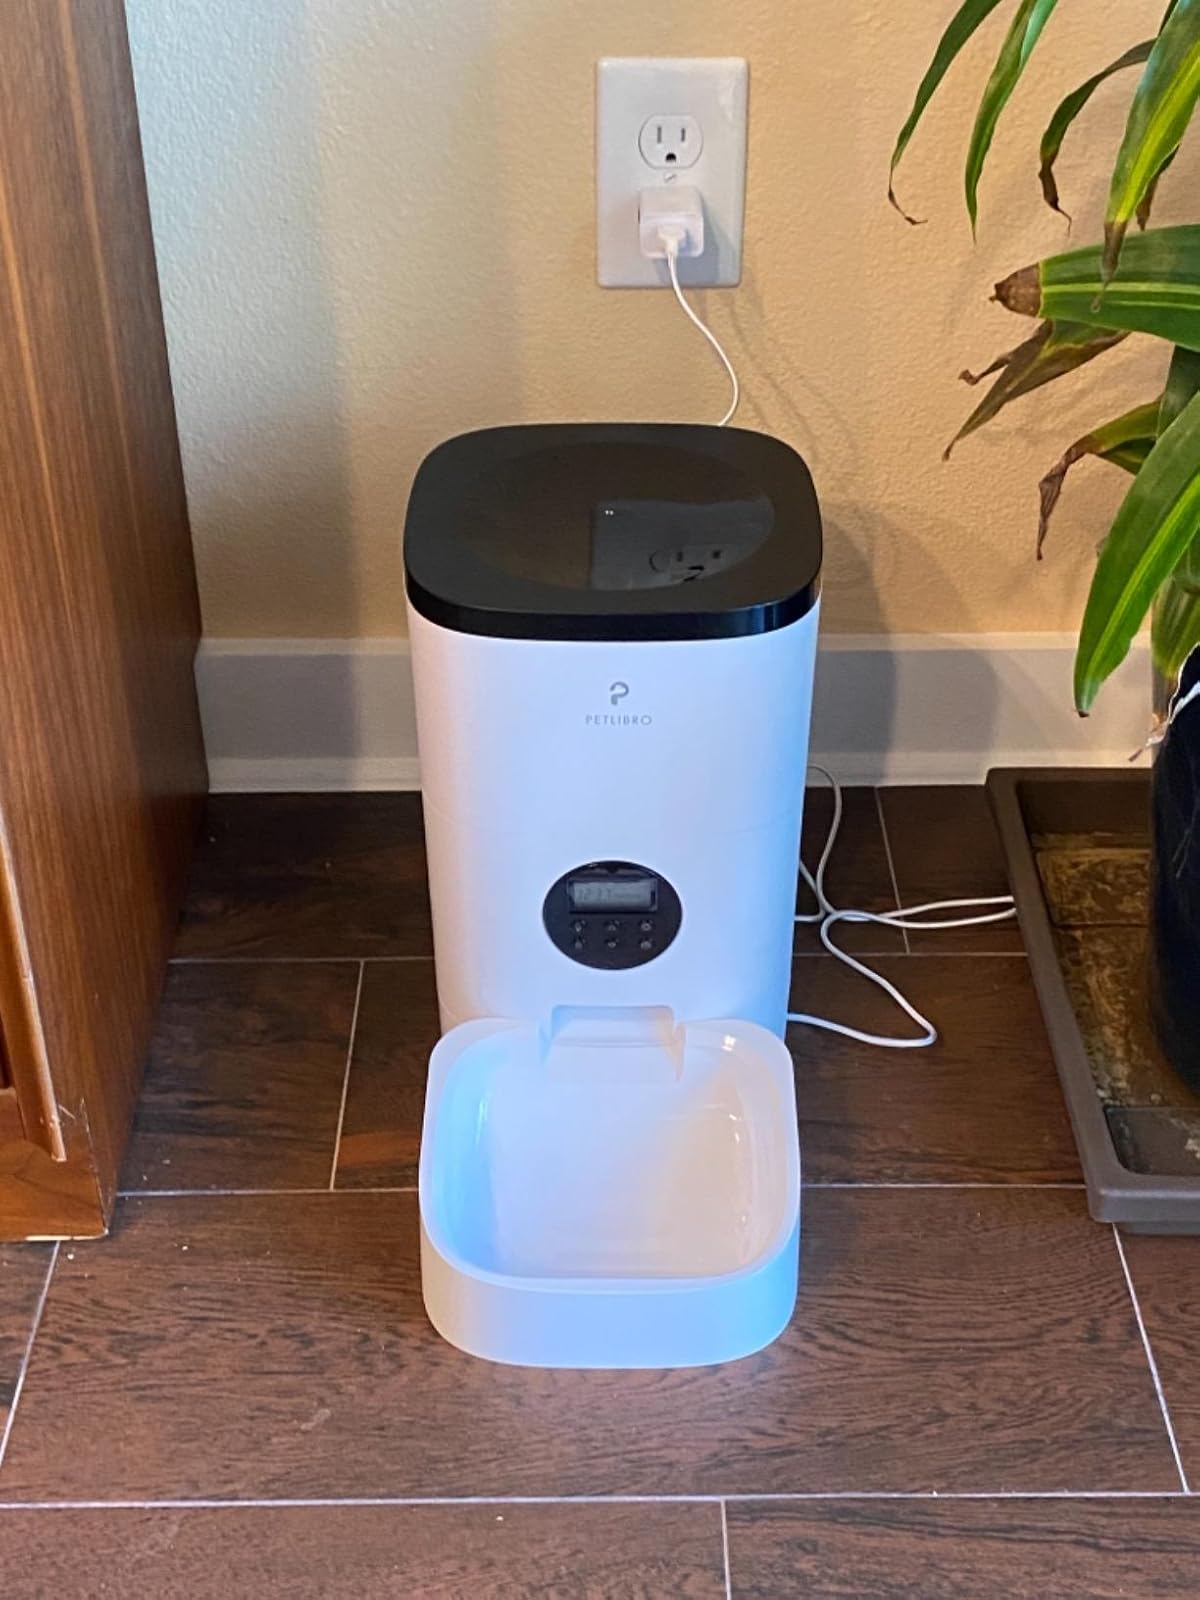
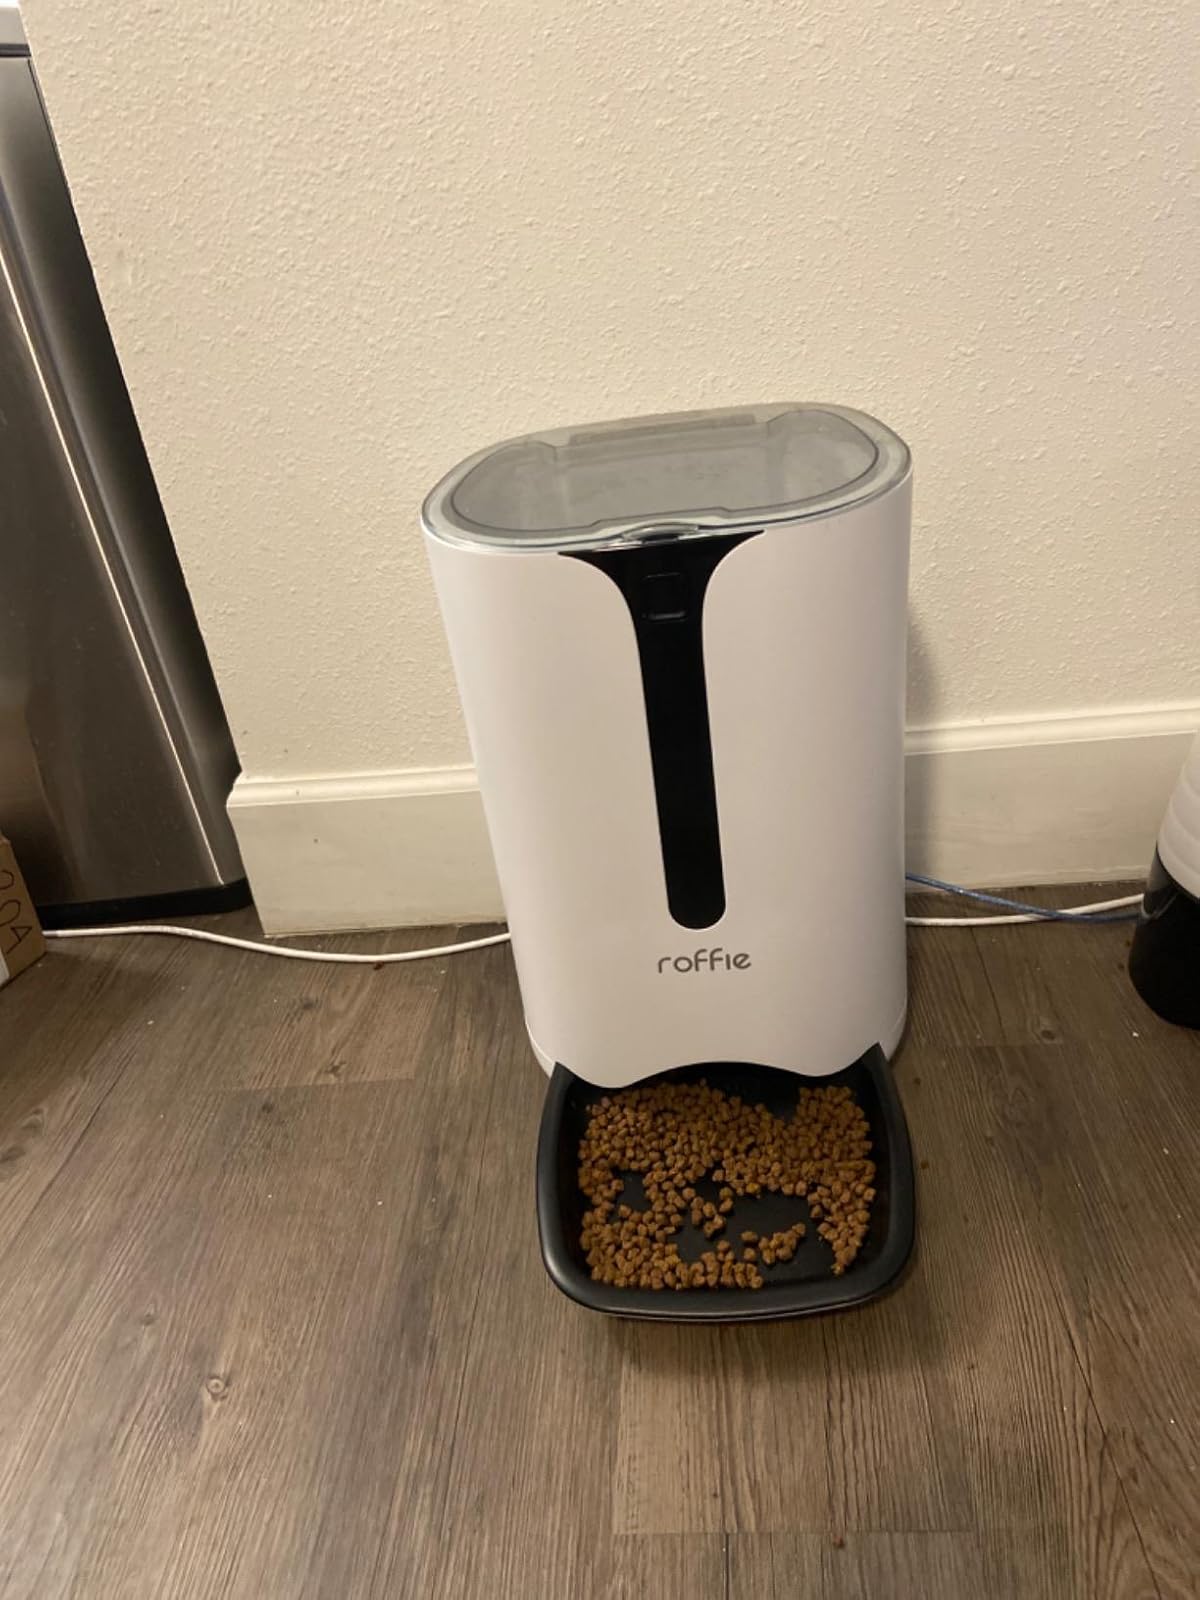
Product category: items_feeder
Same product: no